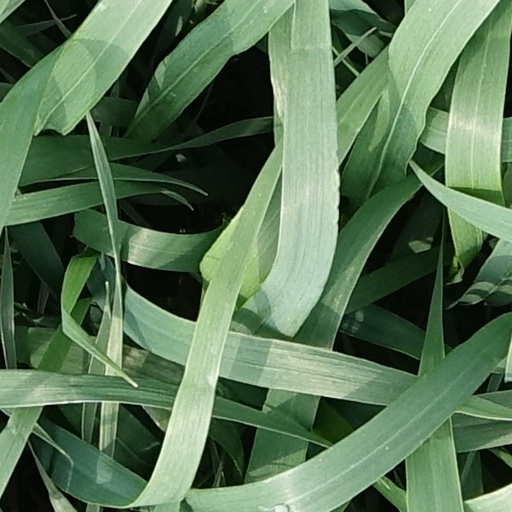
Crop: wheat